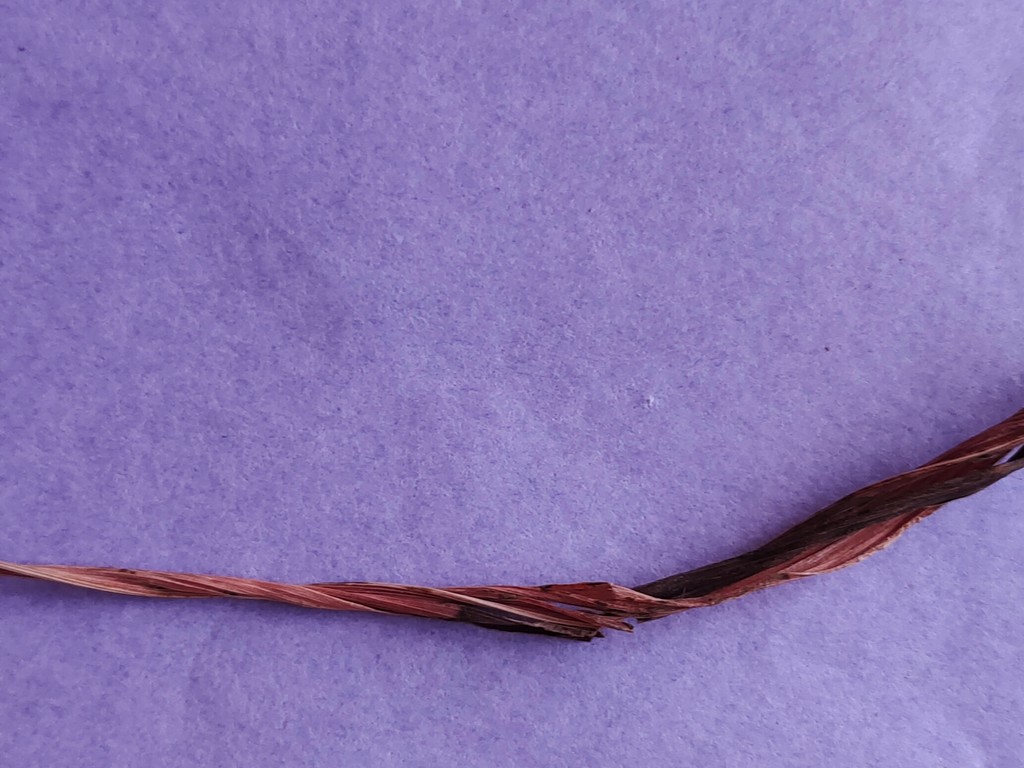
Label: Dried